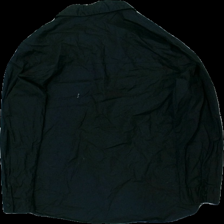
View: back
Type: Shirt
Category: Ladies
Brand: H&M
Colors: Black
Material: 100% bomull
Cut: Regular
Size: S
Season: All
Damage: hårig
Damage location: top center
Damage 2: hårig
Damage 2 location: middle center
Damage 3: hårig
Damage 3 location: middle center
Price range: <50
Recommended usage: Reuse
Description: skjorta